Montours

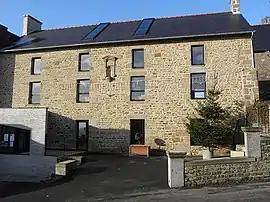
The town hall of Montours

Montours (Gallo: "Montórs") is a former commune in the Ille-et-Vilaine department of Brittany in northwestern France. On 1 January 2017, it was merged into the new commune Les Portes du Coglais.